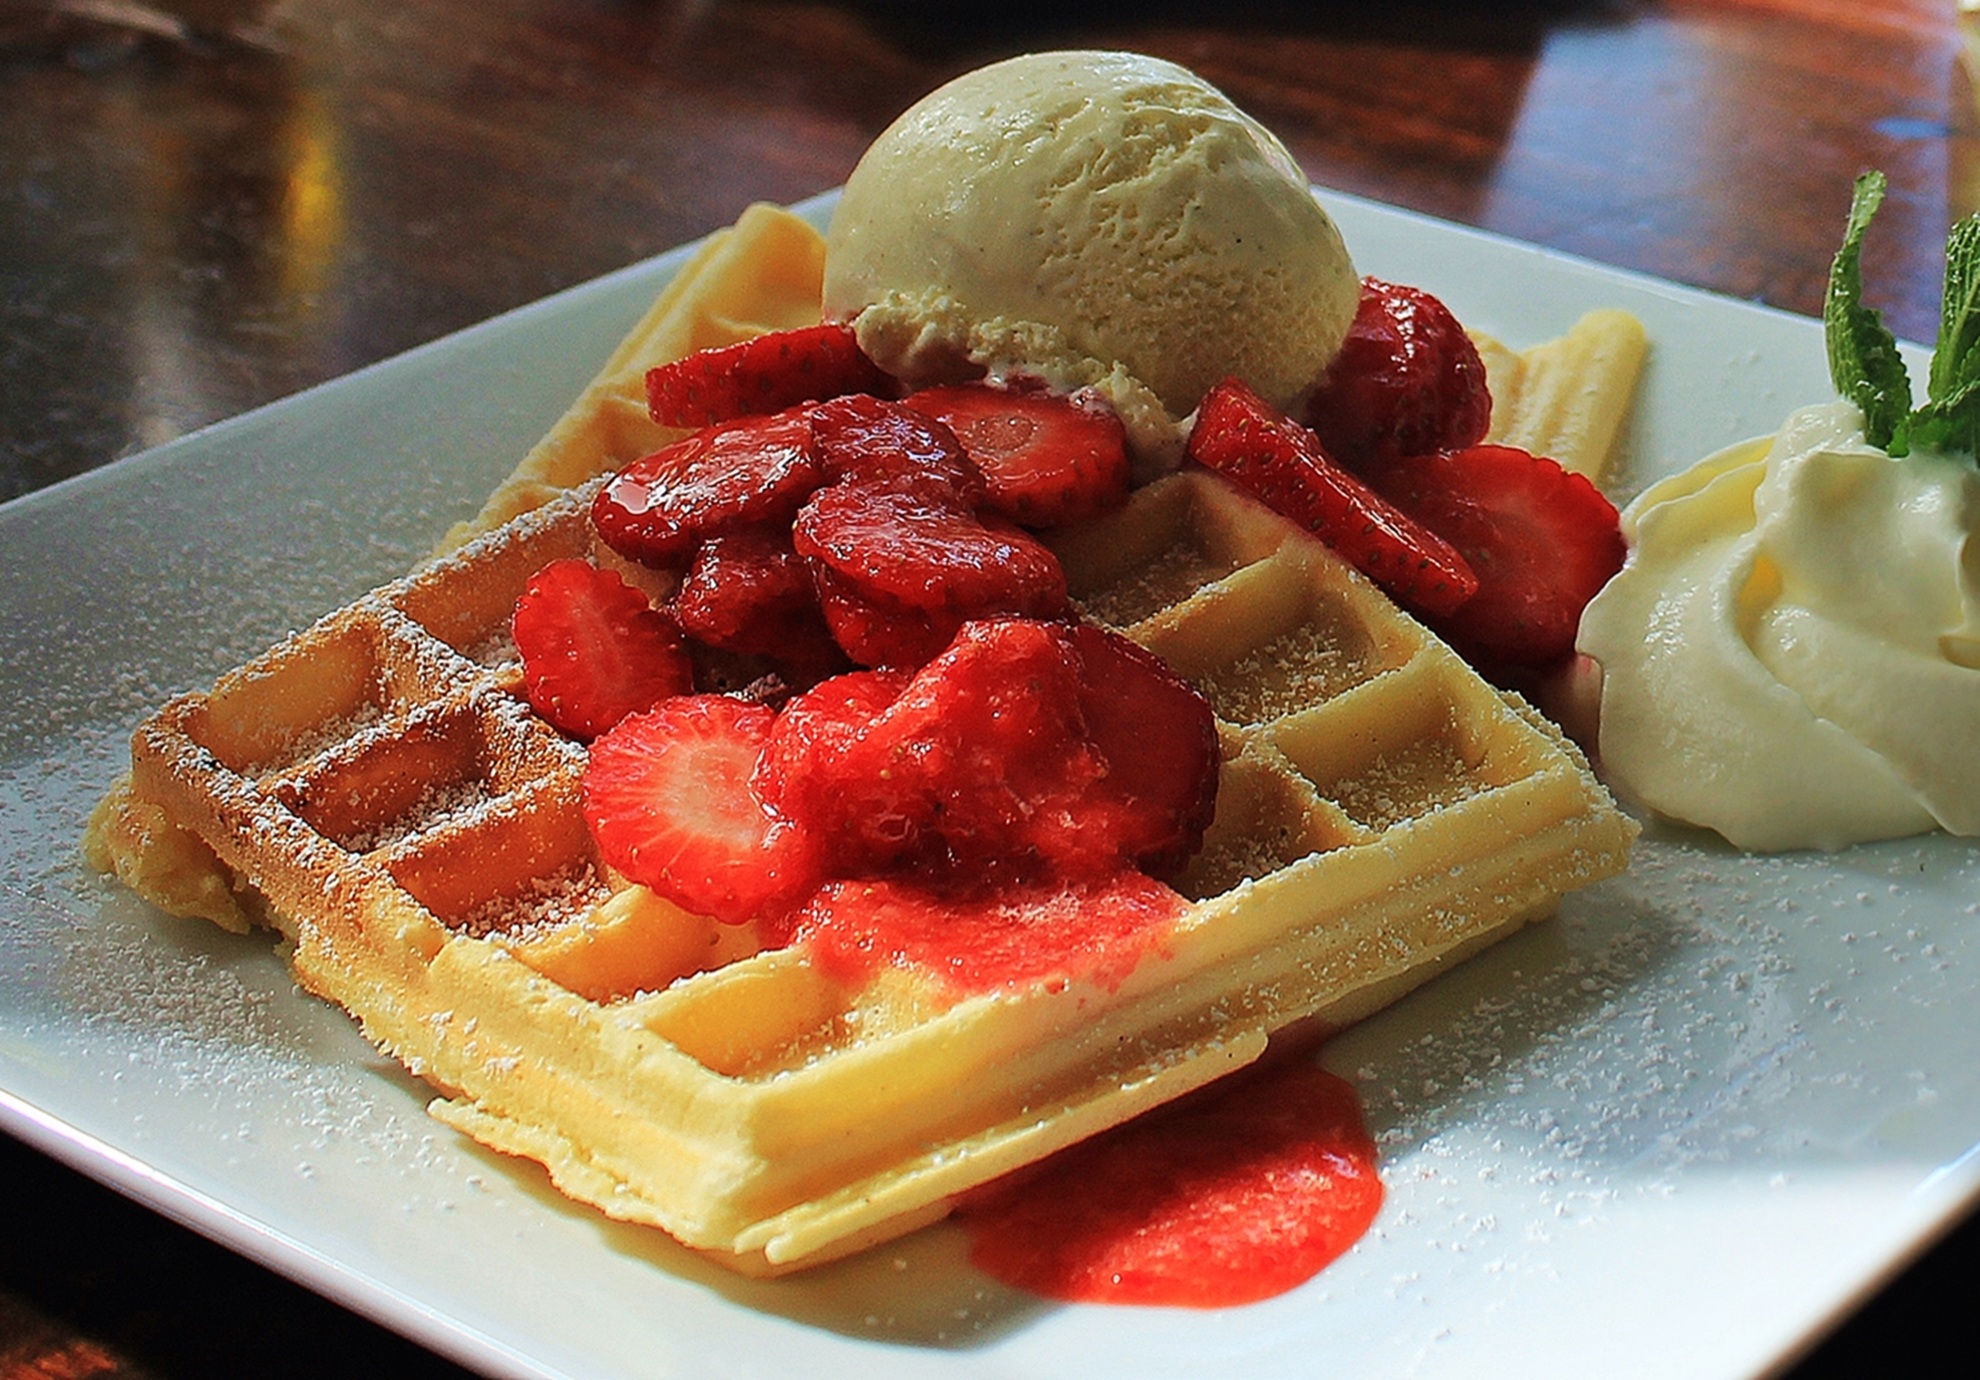
ice, dish, meal, food, produce, breakfast, dessert, waffle, cuisine, cream, delicious, sweet dish, strawberries, benefit from, brunch, belgian waffle